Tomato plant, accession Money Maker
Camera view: tilt-top (135 deg); turntable rotation: 120 degrees
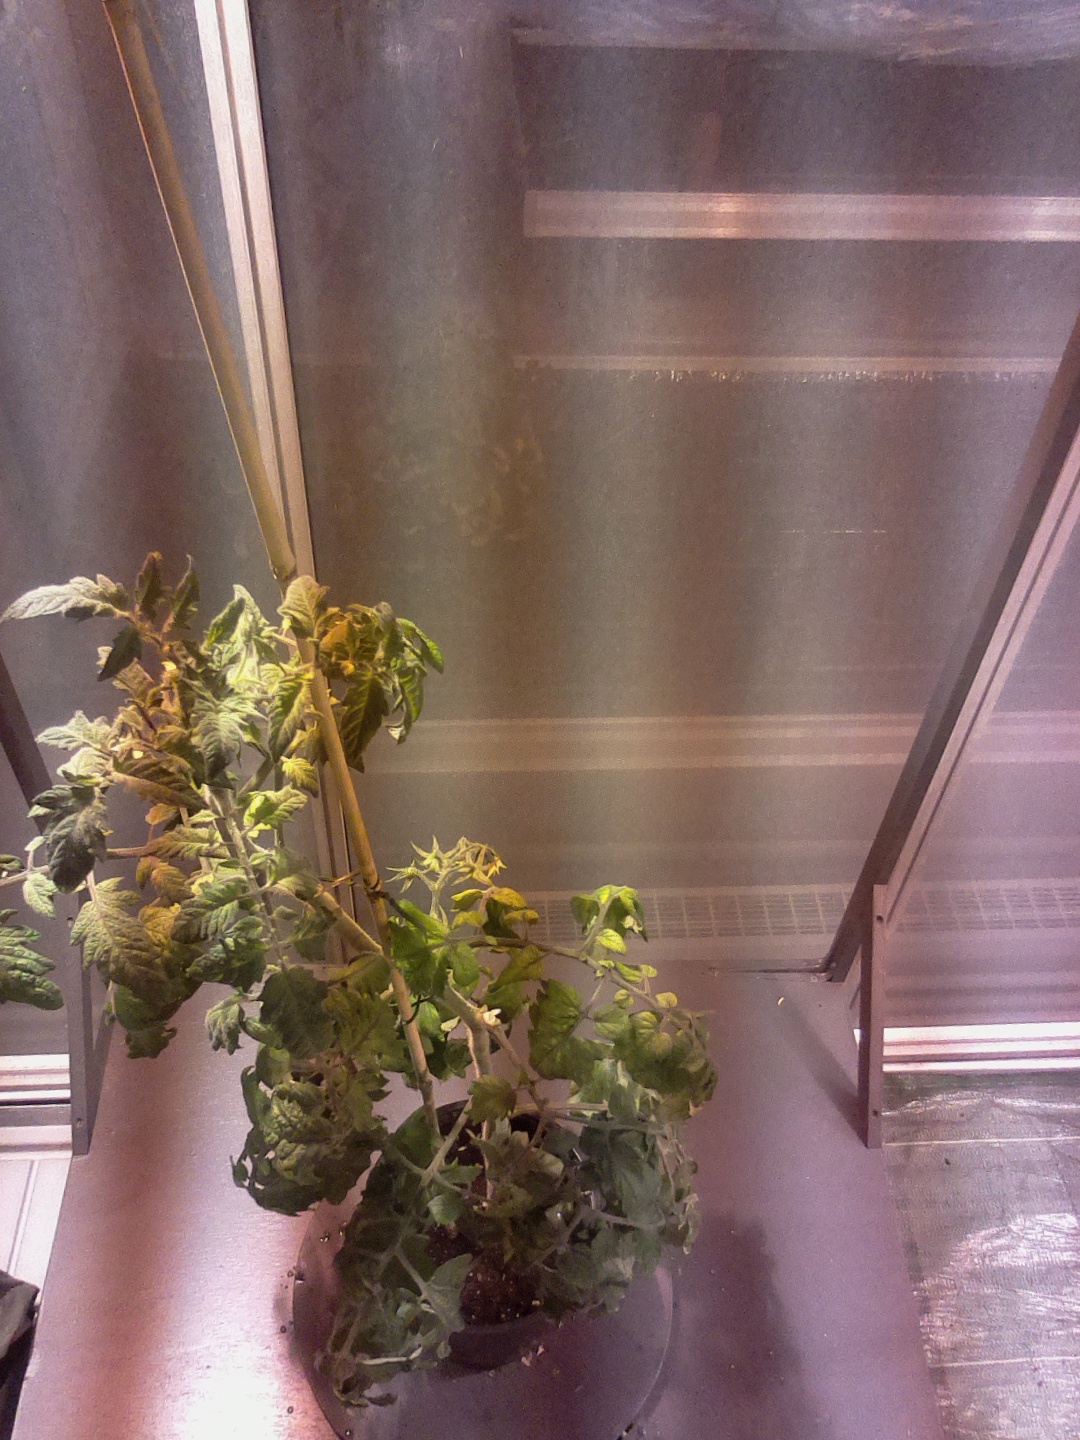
BBCH growth stage 70: Fruits at the main stem or branches visibles